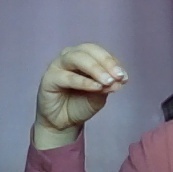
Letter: ha